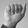
ASL letter: A